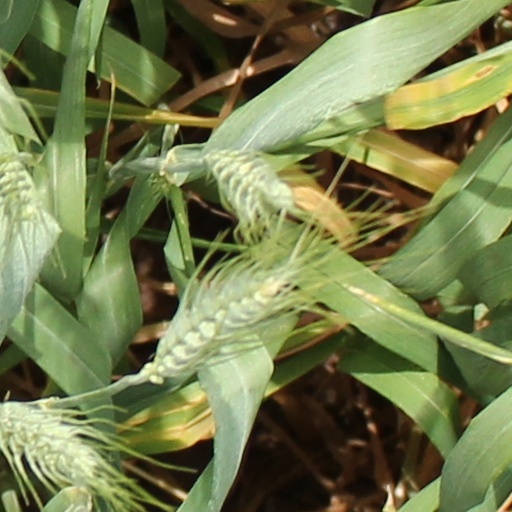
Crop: wheat